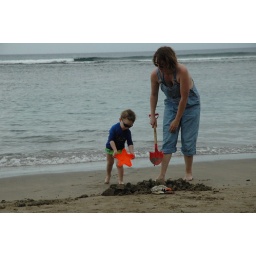
March 2006, Cole and Lou building castles in the sand